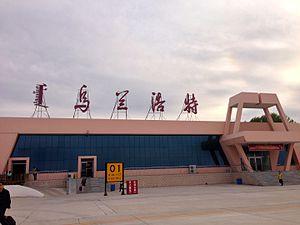
Oulan-Hot ou Ulan Hot est une ville de la région autonome de Mongolie-Intérieure en Chine. C'est une ville-district placée sous la juridiction administrative de la ligue de Xing'an.